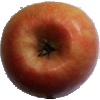
Label: apple_pink_lady